X Factor Indonesia

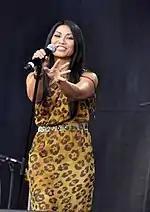
Anggun is one of the judges in the first season.

Many people were rumored to be in the running to join the judging panel, including Indra Lesmana, Titi DJ, Maia Estianty, Vina Panduwinata, , , Sherina Munaf, Agnes Monica, Ruth Sahanaya, and Iwan Fals. Eventually, Dewa 19"-frontman", musician, songwriter, and record producer Ahmad Dhani, singer, musician, and songwriter Bebi Romeo, pop diva Rossa, and international diva Anggun were confirmed to join this show as judges. Pop sensational singer Mulan Jameela filled in for Anggun at the auditions while Anggun was performing in her Europe Live Tour Concert. Numerous people were speculated to host the series, including "VJ" and Daniel Mananta, host of Indonesian Idol. On November 23, 2012, "ex-VJ" was announced as host of the show.